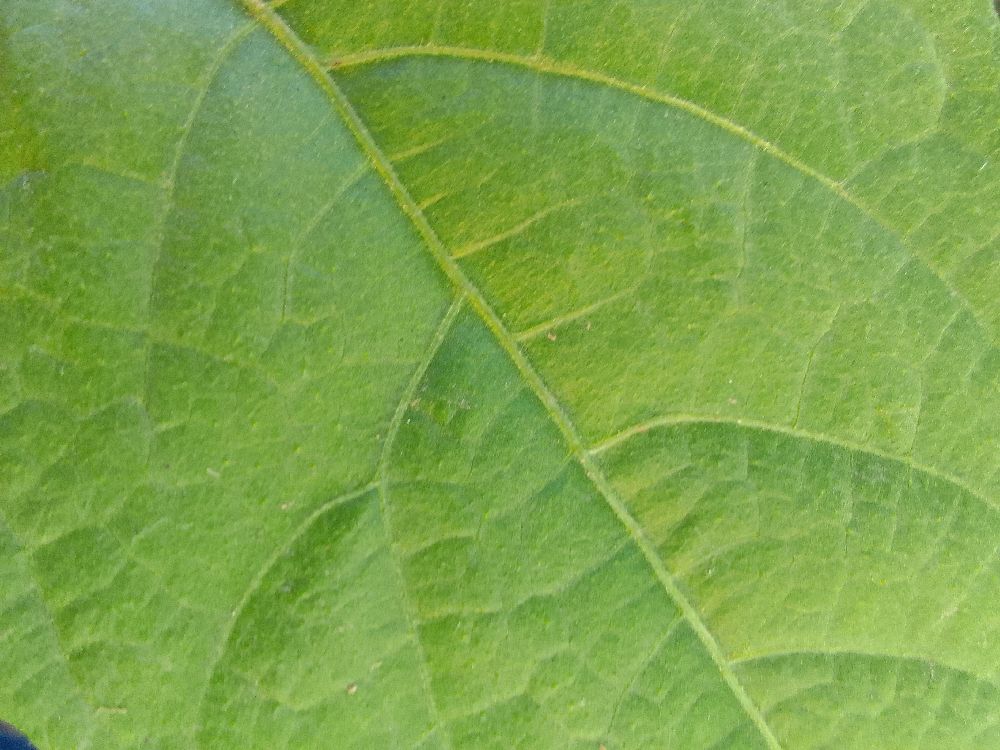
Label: healthy